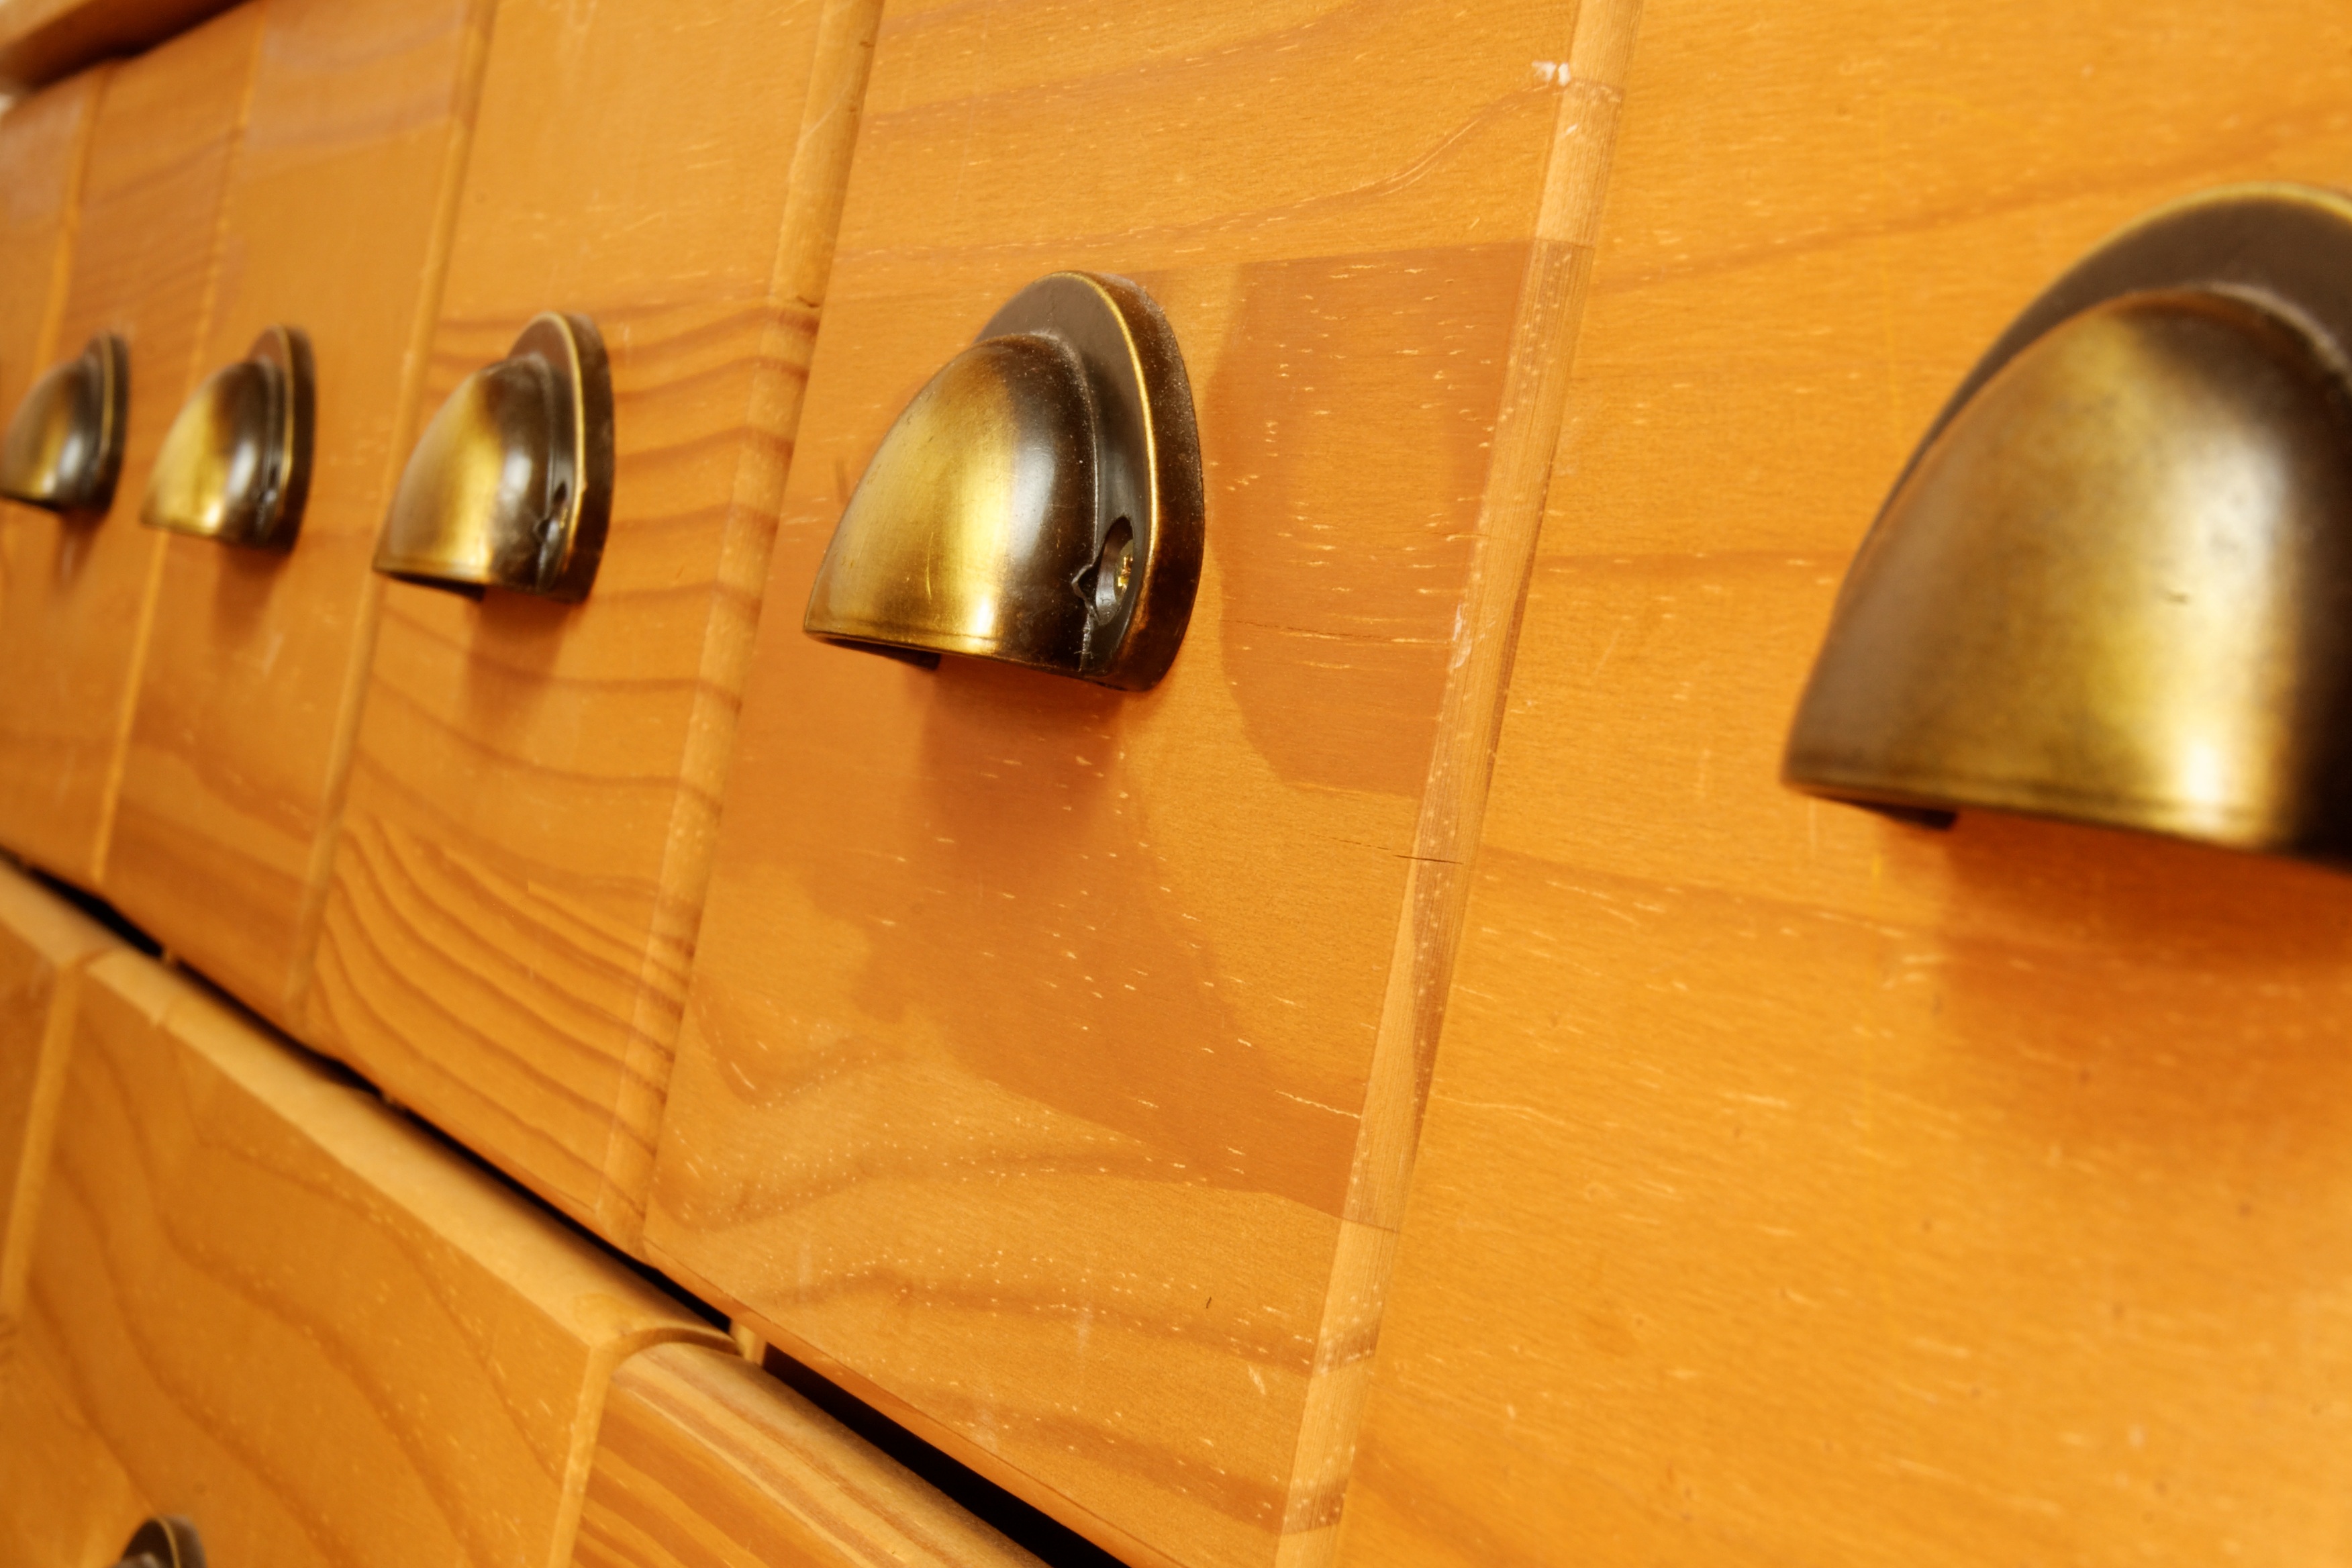
wood, antique, grain, floor, old, room, musical instrument, handle, drawer, cabinet, brass, door handle, door knob, knauf, man made object, string instrument, apothekerschrank, apothecary cabinet